Brixton

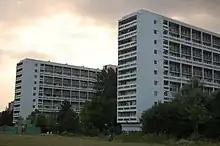
The Loughborough Estate in the east of the area

Pop Brixton exemplifies the ongoing discussion about regeneration. Originally created as a community project, opinion is divided over whether Pop fulfils its intentions of being part of the local community, with some arguing that Pop is seen as just another tourist and retail attraction, and that the council did not meaningfully engage with Brixton residents. Others have welcomed its arrival for its entrepreneurial approach and benefiting start-ups, and that it brings people into the area which has benefited trade and its popularity.